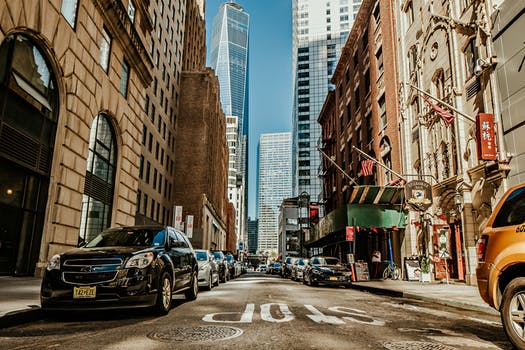
Label: No Watermark